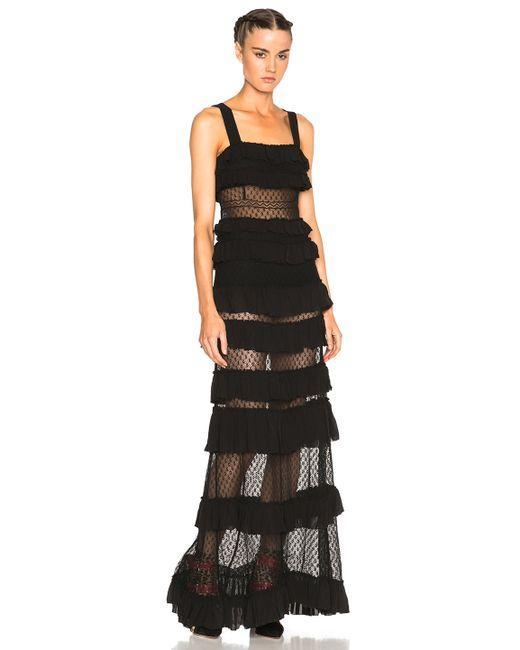
schwarzes langes ärmelloses Abendkleid aus transparentem Stoff